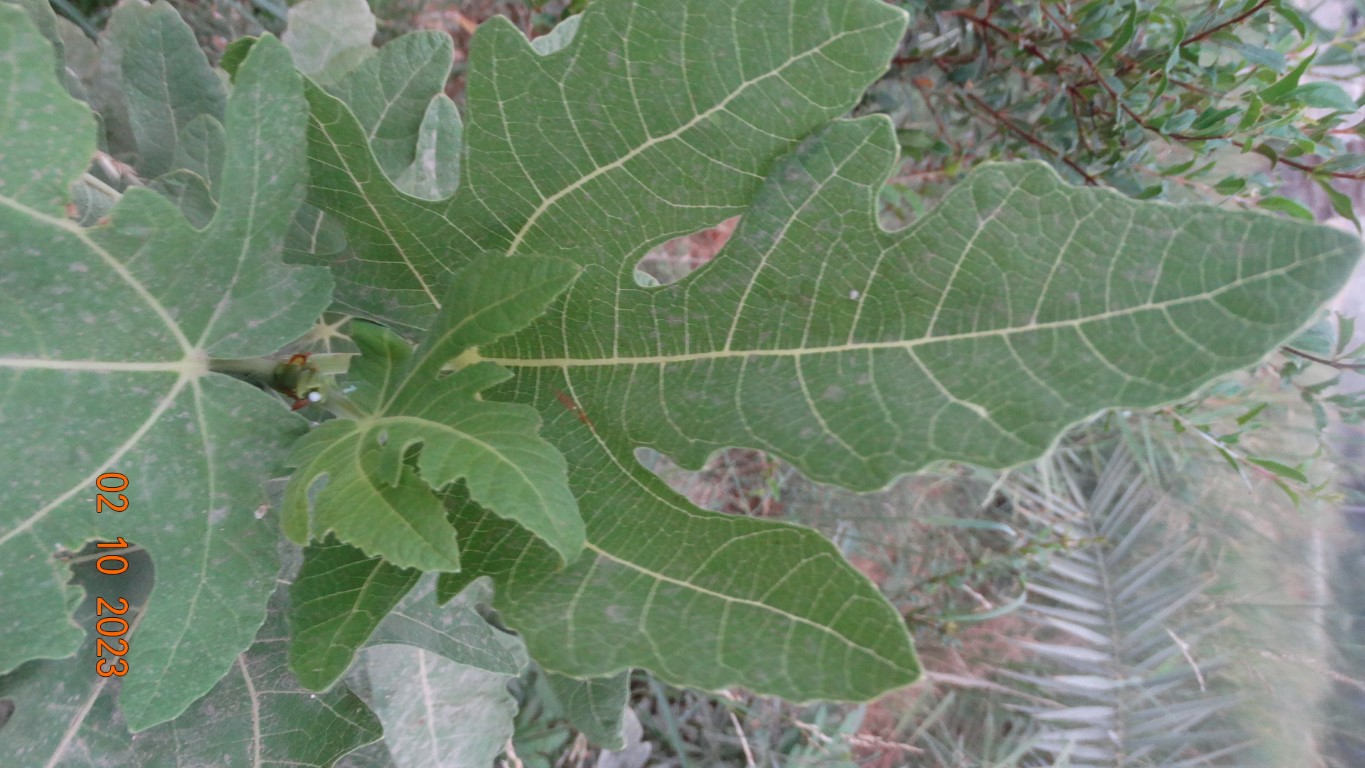
Label: healthy